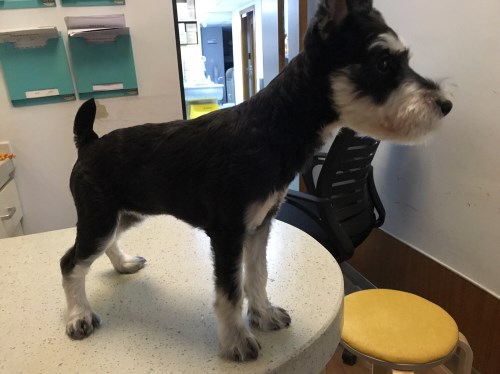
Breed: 2342-n000102-miniature_schnauzer